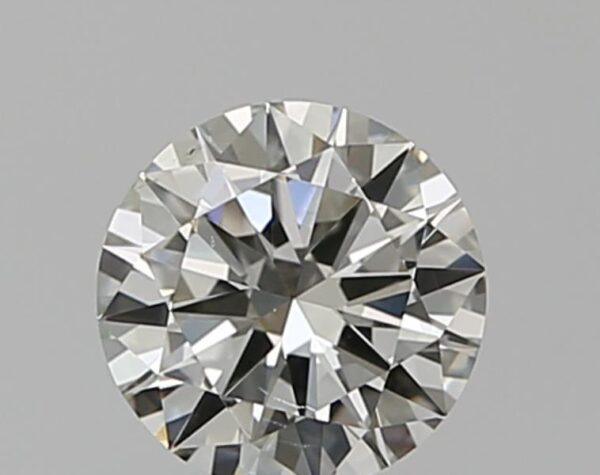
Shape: round
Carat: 0.5
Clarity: SI1
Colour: I
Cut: VG
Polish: EX
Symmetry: VG
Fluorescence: N
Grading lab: GIA
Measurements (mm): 5.22 x 5.25 x 3